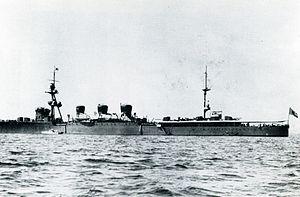
La classe Kuma fut la seconde classe de croiseurs légers de la Marine impériale japonaise construite conjointement aux arsenaux navals de Nagasaki, Kōbe et Sasebo. Ils ont participé à de nombreuses actions pendant la Seconde Guerre mondiale sur le théâtre de la guerre du Pacifique.